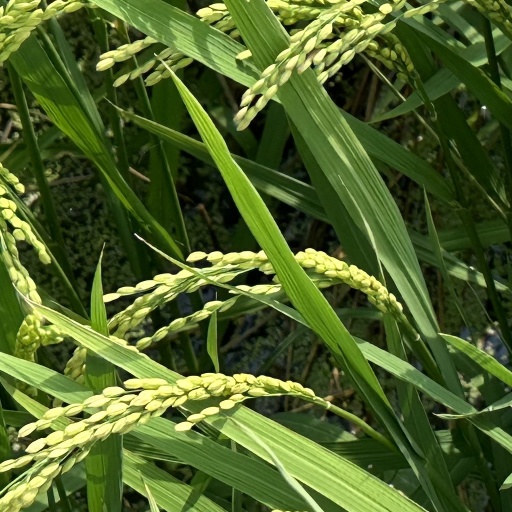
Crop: rice